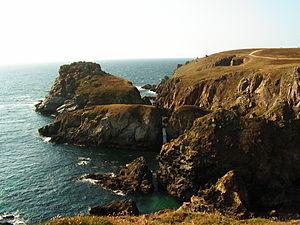
La Pointe du Van est un promontoire rocheux situé à l'ouest du Cap Sizun. Elle constitue l'extrême ouest de la commune de Cleden Cap Sizun dans le département du Finistère en Bretagne.
Terre des vivants : Bed an dud vew est le treizième album original d'Alan Stivell et son dixième album studio, paru en 1981. Il est édité en CD en 1994 par les Disques Dreyfus.